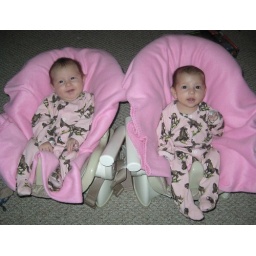
pink in pink. Viv and Lil in horse on pink jamies. best pose in pink